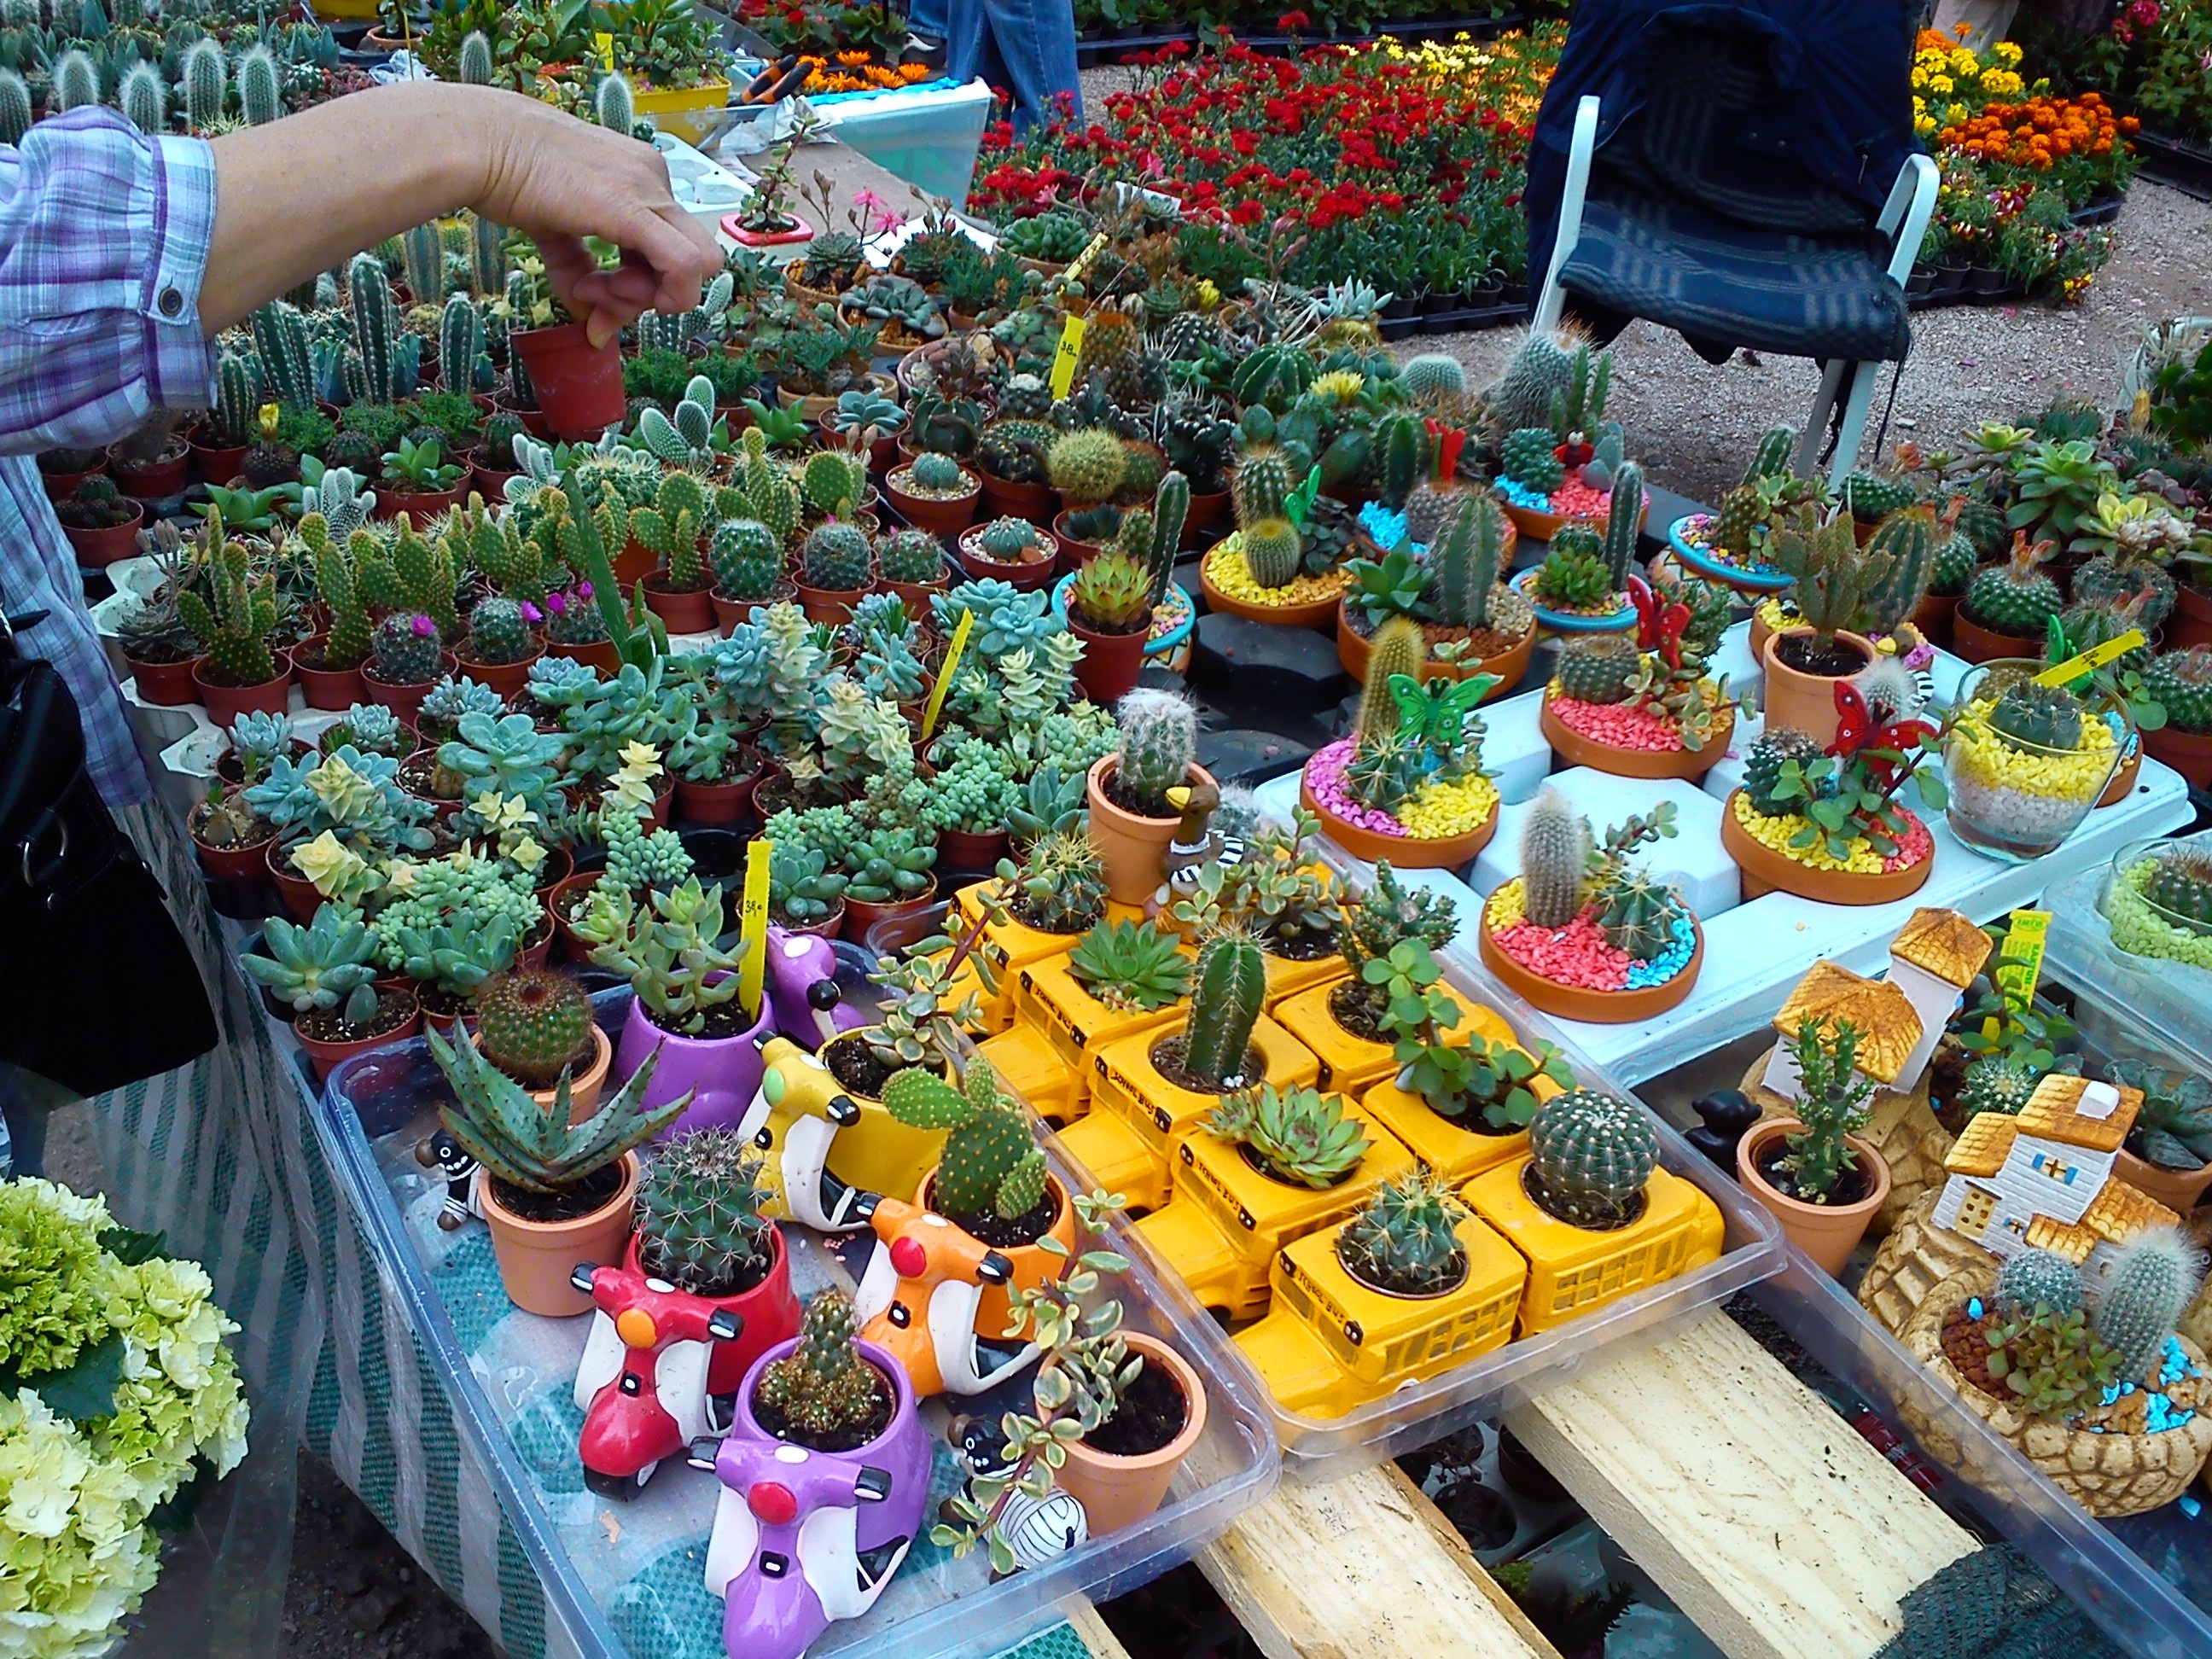
nature, cactus, needle, plant, flower, city, floral, green, vendor, market, marketplace, succulent, garden, cacti, public space, mexico, vegetation, decorative, exotic, floristry, mexican, human settlement, greengrocer